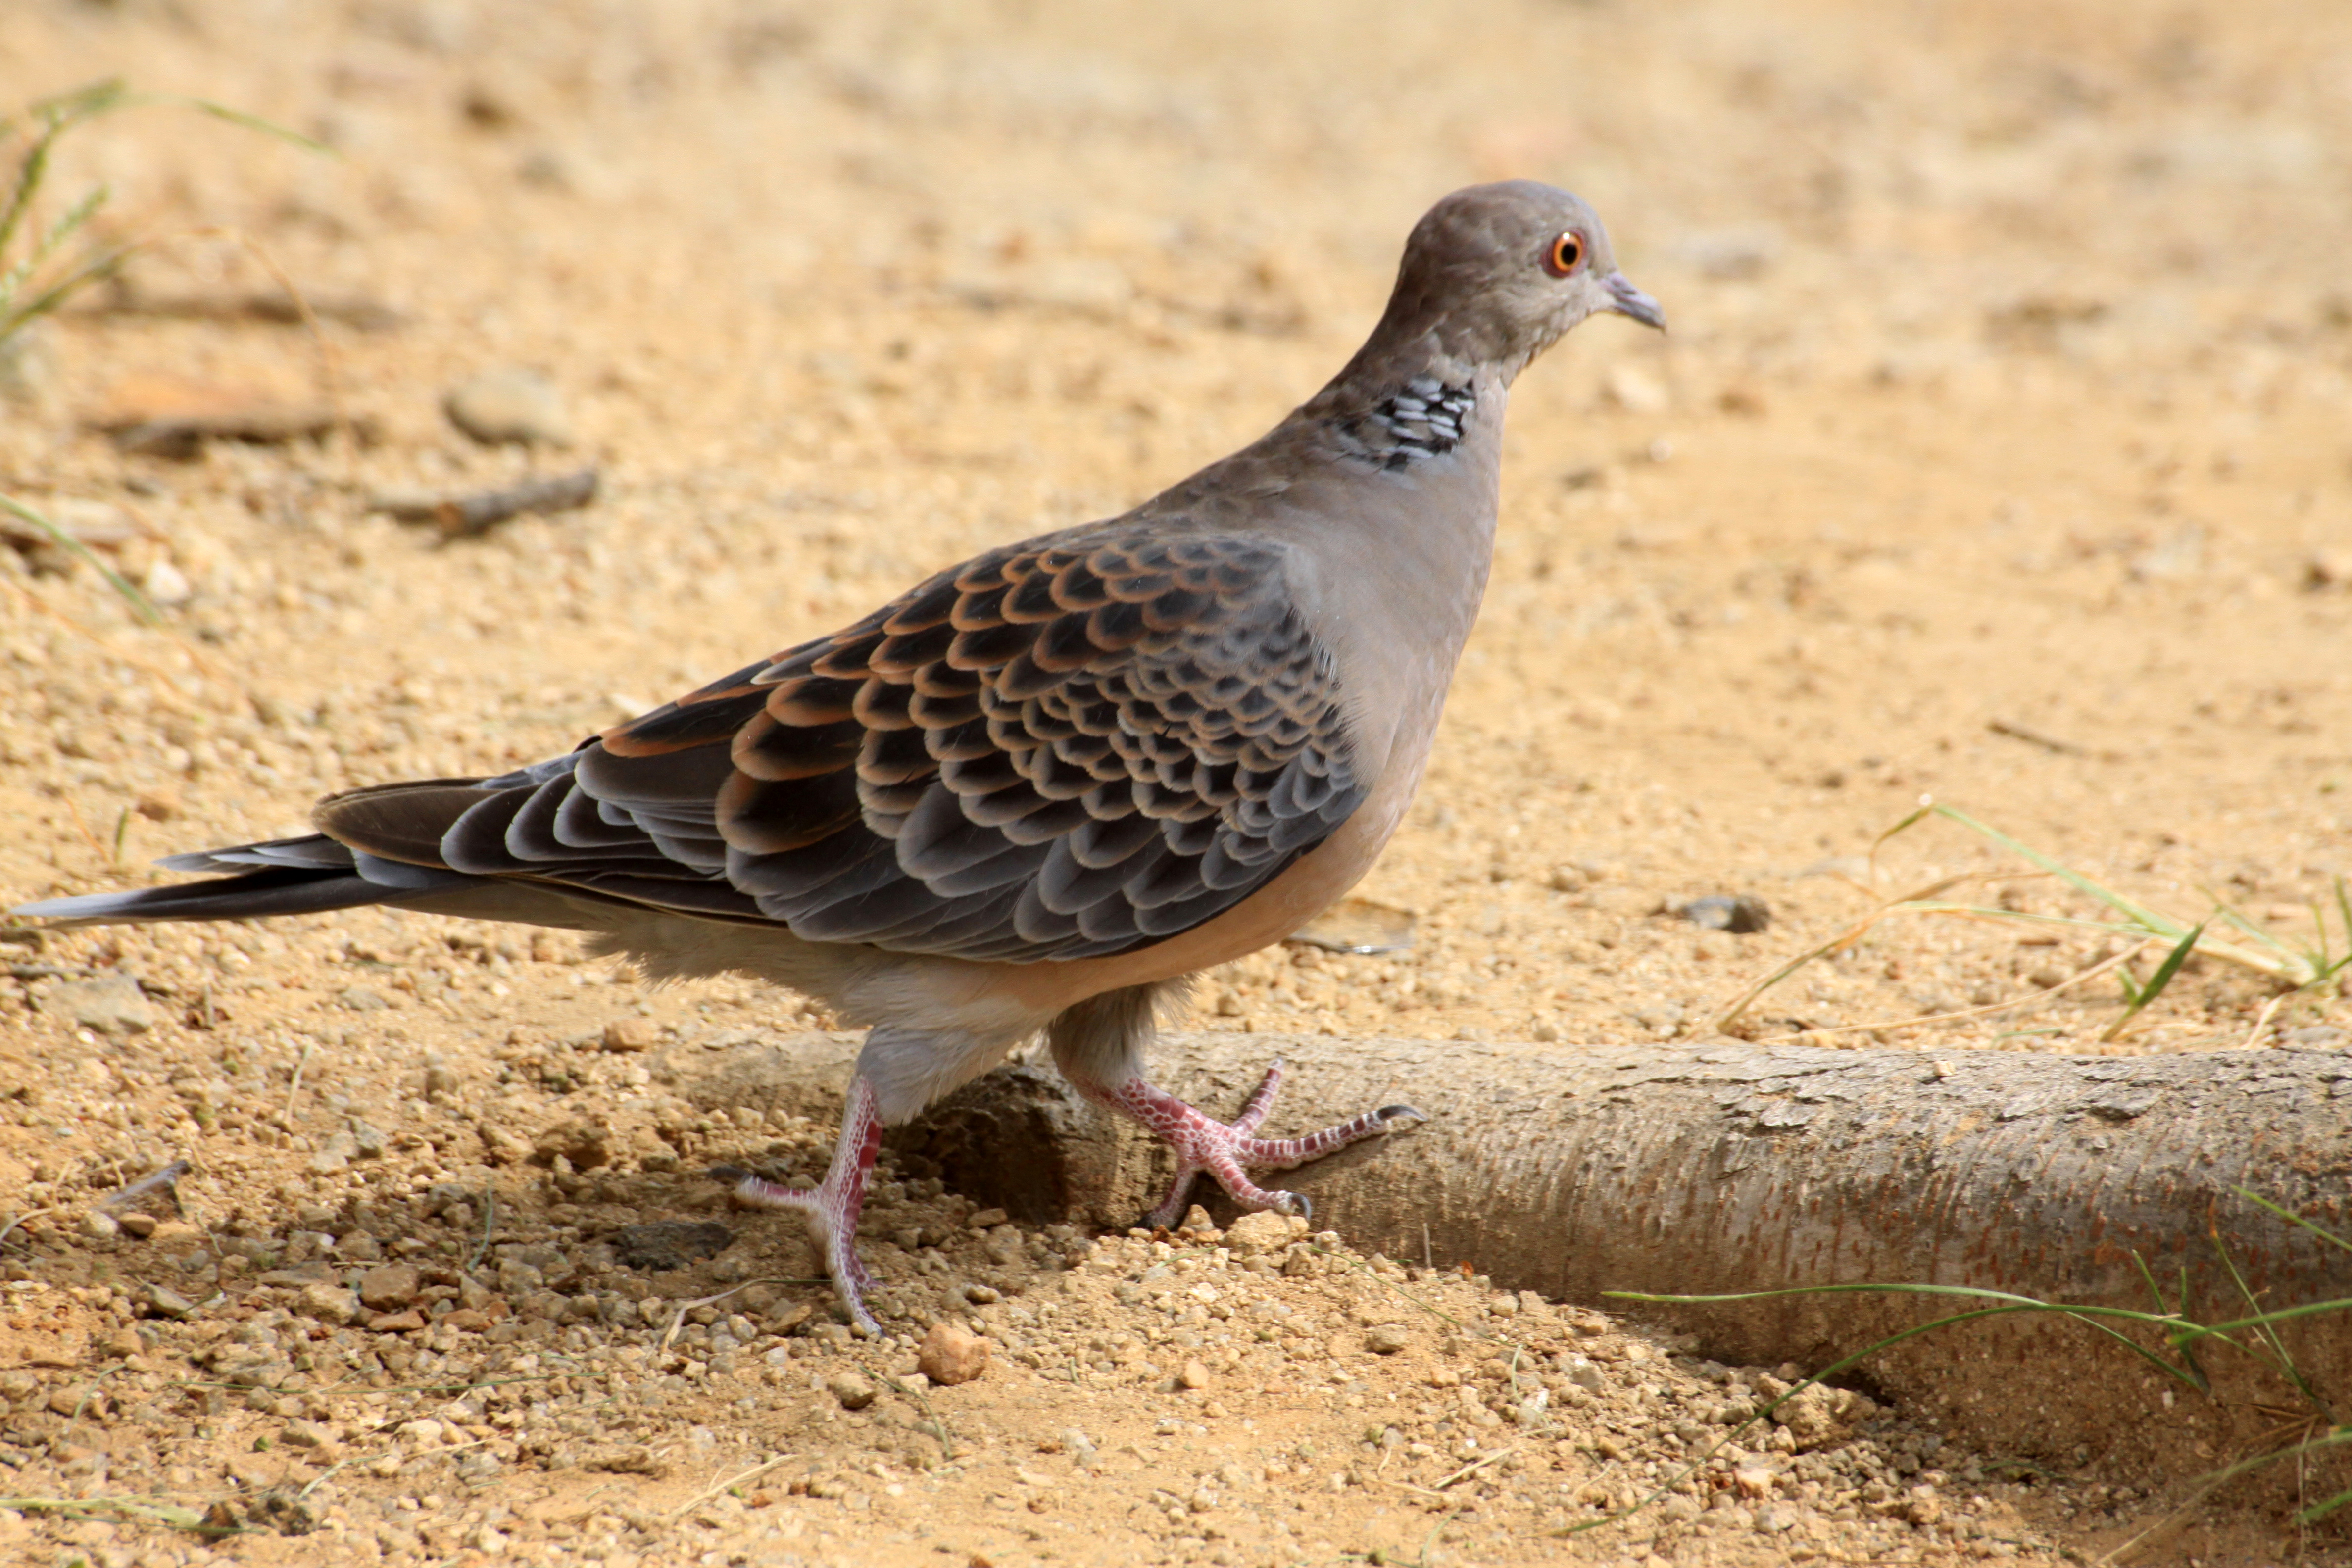
dove, pigeon, bird, wing, vertebrate, beak, stock dove, pigeons and doves, wildlife, adaptation, terrestrial animal, rock dove